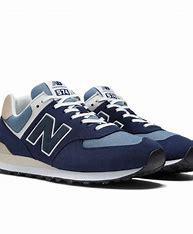
Brand: New
Model: Balance ML574